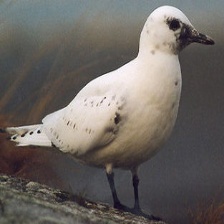
Species: IVORY GULL
Scientific name: PAGOPHILA EBURNEA